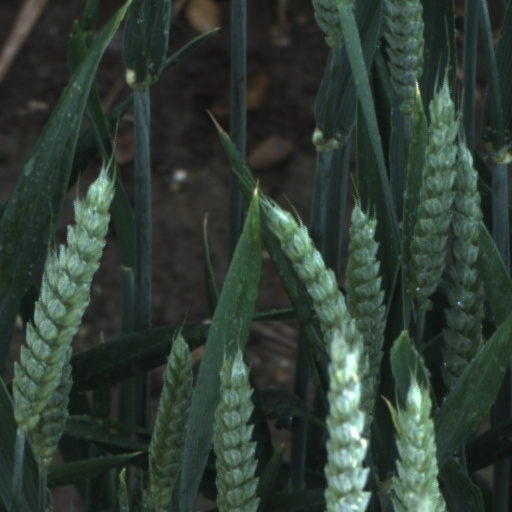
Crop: wheat